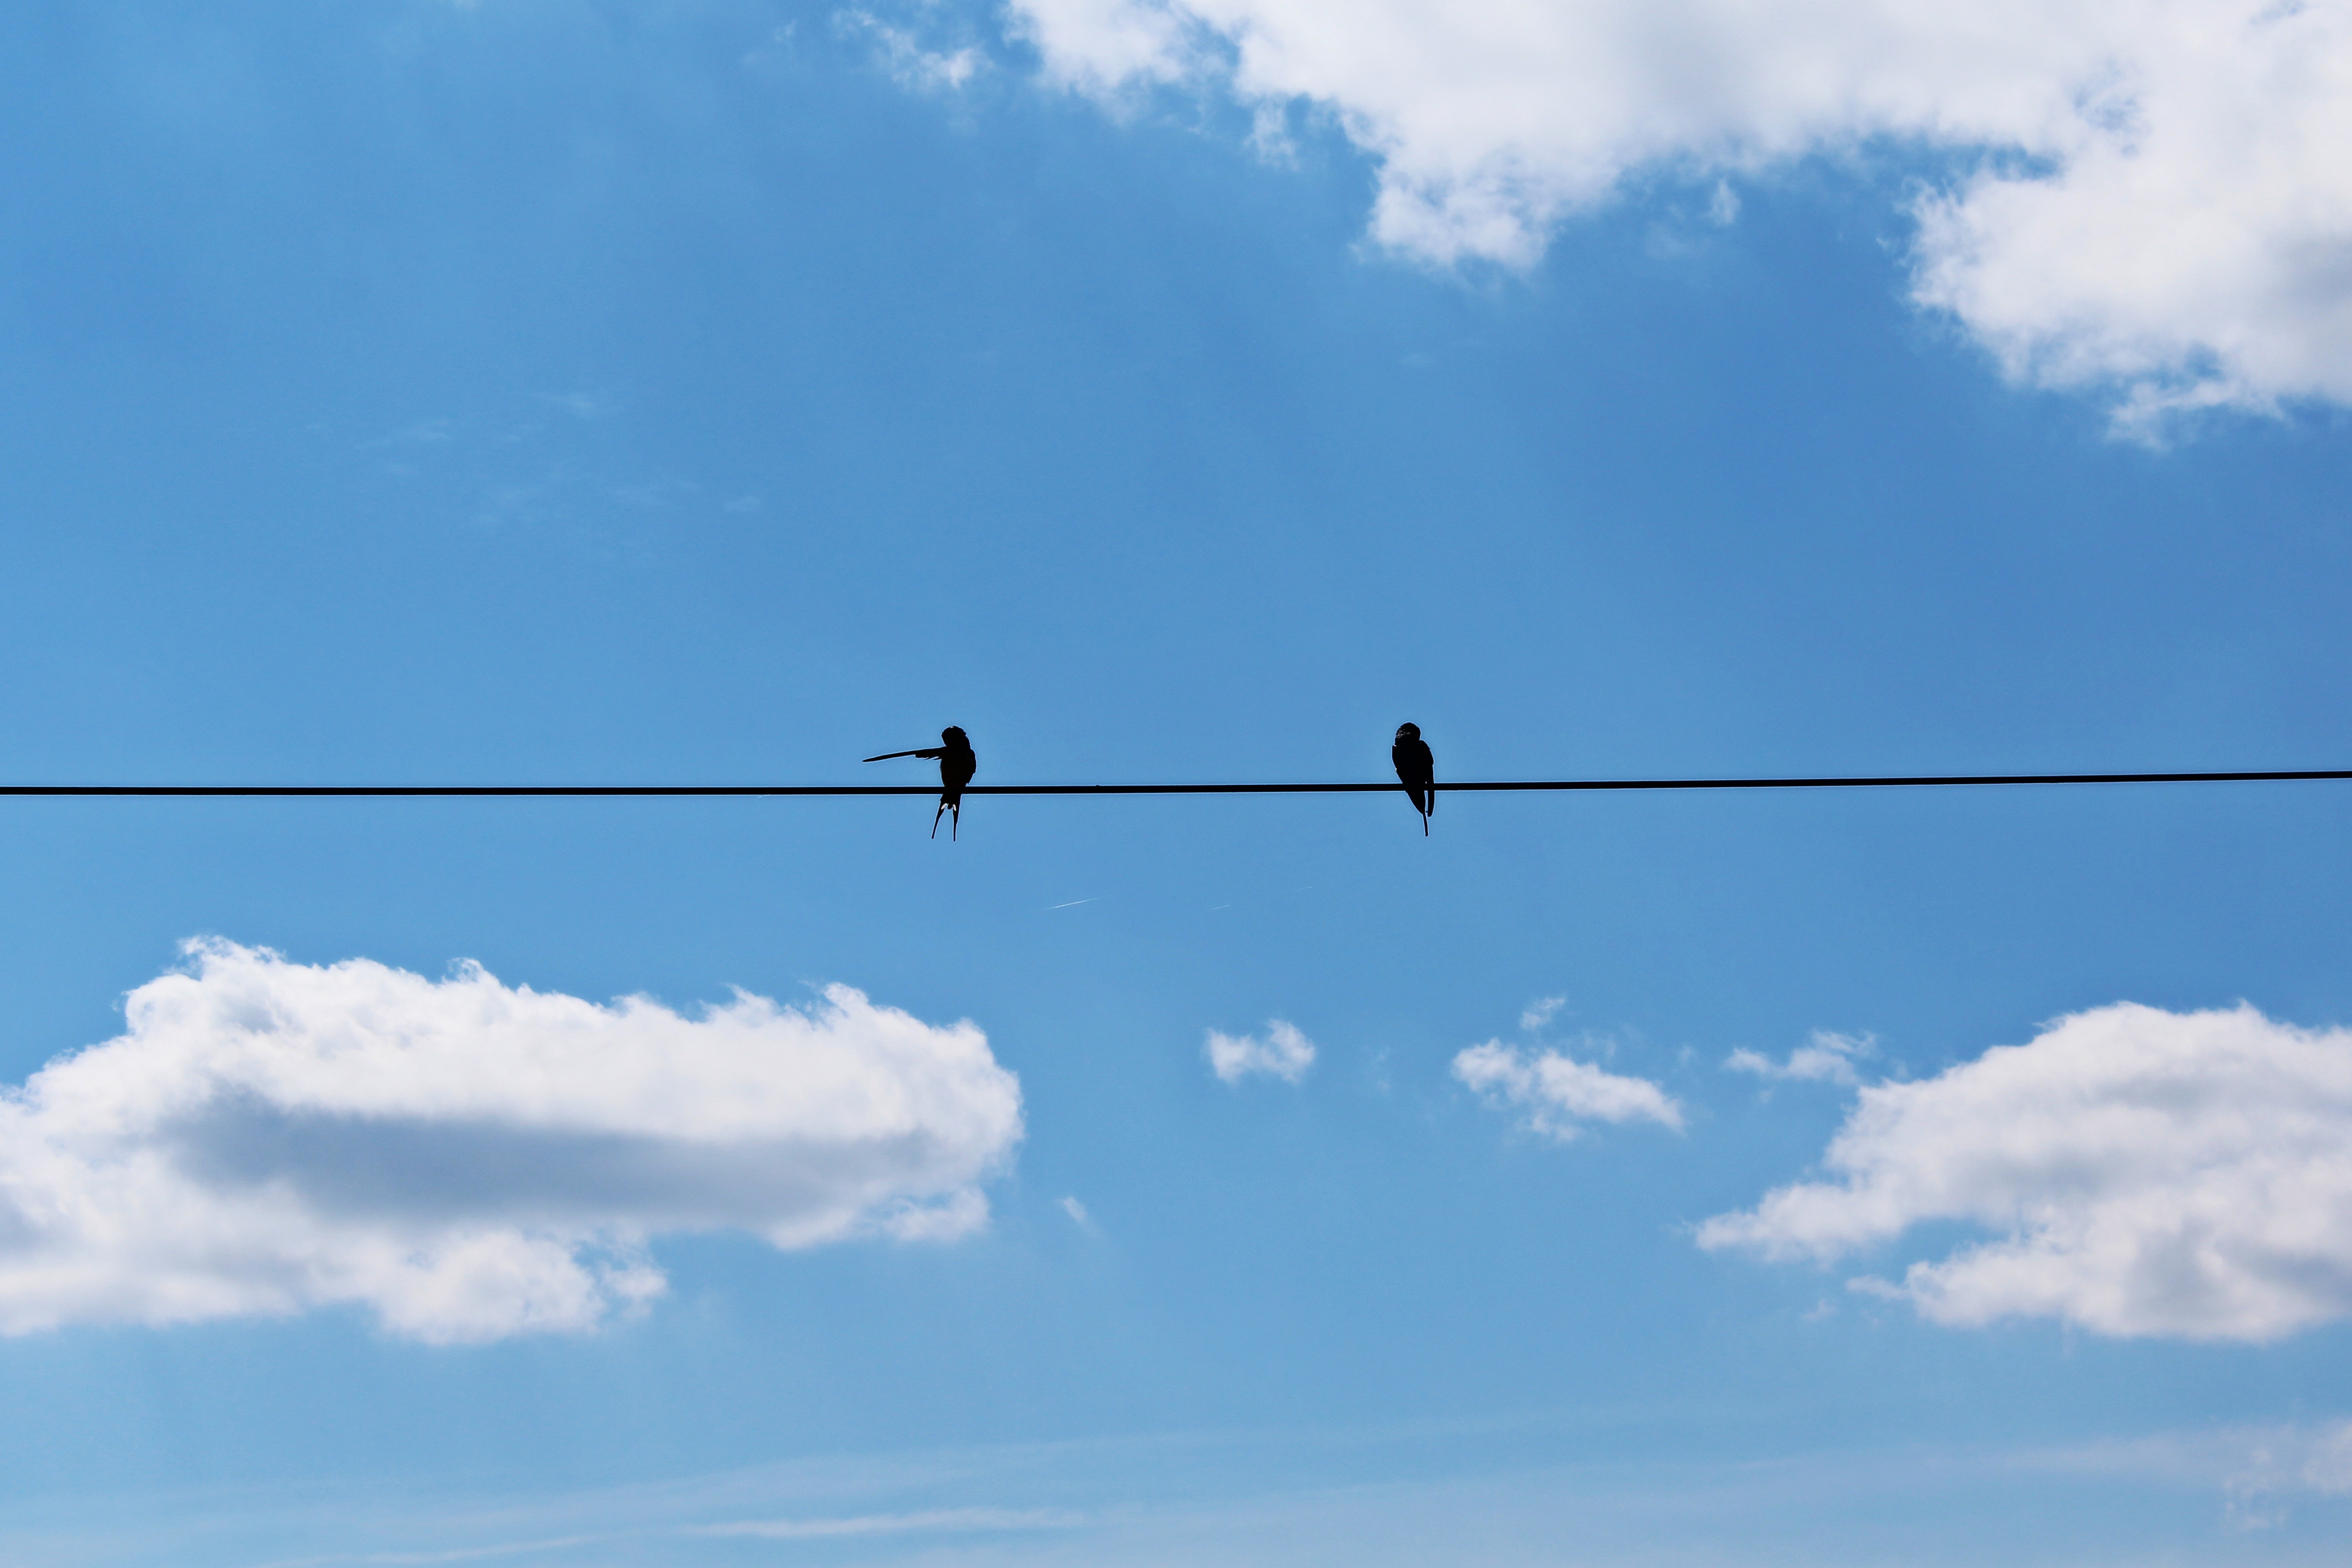
nature, wing, cloud, sky, atmosphere, animal, fly, airplane, line, power line, flight, blue, freedom, black, agriculture, feather, plumage, birds, clouds, background, beautiful, pair, mood, atmospheric, swallows, bird couple, atmosphere of earth, perching bird